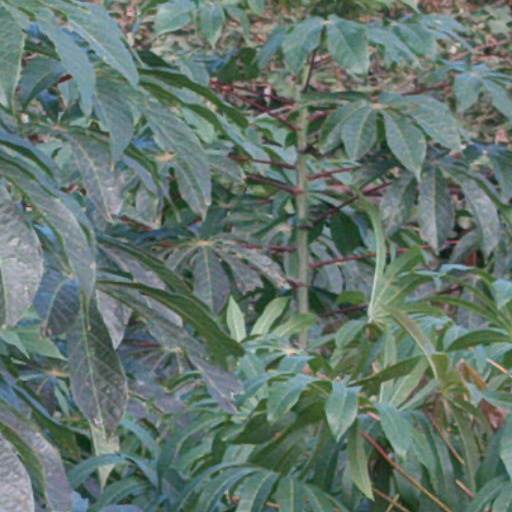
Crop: cassava